Describe the emotion expressed in this image:  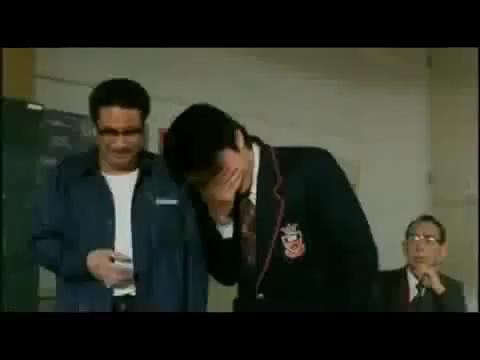
This person displays Fear, valence and arousal with low intensity.